Mairi Gougeon

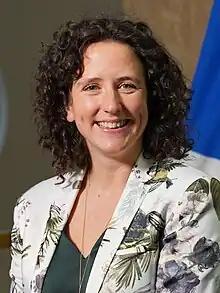
Official portrait, 2023

Mairi Angela Gougeon ("née" Evans; born 23 April 1985) is a Scottish politician who has served as Cabinet Secretary for Rural Affairs, Land Reform and Islands since 2021. A member of the Scottish National Party (SNP), she has been the Member of the Scottish Parliament (MSP) for Angus North and Mearns since 2016.